Cecilia of Comminges

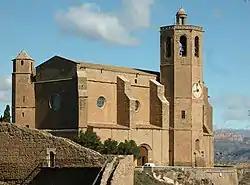
Church of Santa Maria de Balaguer

In 1347, James I died, poisoned by his brother according to some. By the will of her husband, Cécile became regent of the county of Urgell in the name of her son, Peter II. In 1349 she sold the viscounty of Turenne to Pope Clement VI for 145,000 gold florins so as to be able to pay her husband's debts and build certain buildings, notably the church of Santa Maria de Balaguer and the monastery of Santa Chiara de Almatà. The pope offered the viscountcy to his nephew William Roger de Beaufort, who married Cécile's sister Aliénor.